1,1,1,2-Tetrafluoroethane

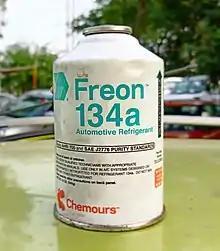
Freon 134a refrigerant for car AC

For its medical uses, 1,1,1,2-tetrafluoroethane has the generic name norflurane. It is used as propellant for some metered dose inhalers. It is considered safe for this use. In combination with pentafluoropropane, it is used as a topical vapocoolant spray for numbing boils before curettage. It has also been studied as a potential inhalational anesthetic, but it is nonanaesthetic at doses used in inhalers.